Lego

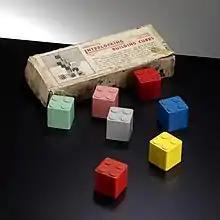
Hilary Fisher Page's "Interlocking Building Cubes" by Kiddicraft, 1939

The Lego Group began in the workshop of Ole Kirk Christiansen (1891–1958), a carpenter from Billund, Denmark, who began making wooden toys in 1932. In 1934, his company came to be called "Lego", derived from the Danish phrase , which means "play well". In 1947, Lego expanded to begin producing plastic toys. In 1949 the business began producing, among other new products, an early version of the now familiar interlocking bricks, calling them "Automatic Binding Bricks". These bricks were based on the Kiddicraft Self-Locking Bricks, invented by Hilary Page in 1939 and patented in the United Kingdom in 1940 before being displayed at the 1947 Earl's Court Toy Fair. Lego had received a sample of the Kiddicraft bricks from the supplier of an injection-molding machine that it purchased. The bricks, originally manufactured from cellulose acetate, were a development of the traditional stackable wooden blocks of the time.